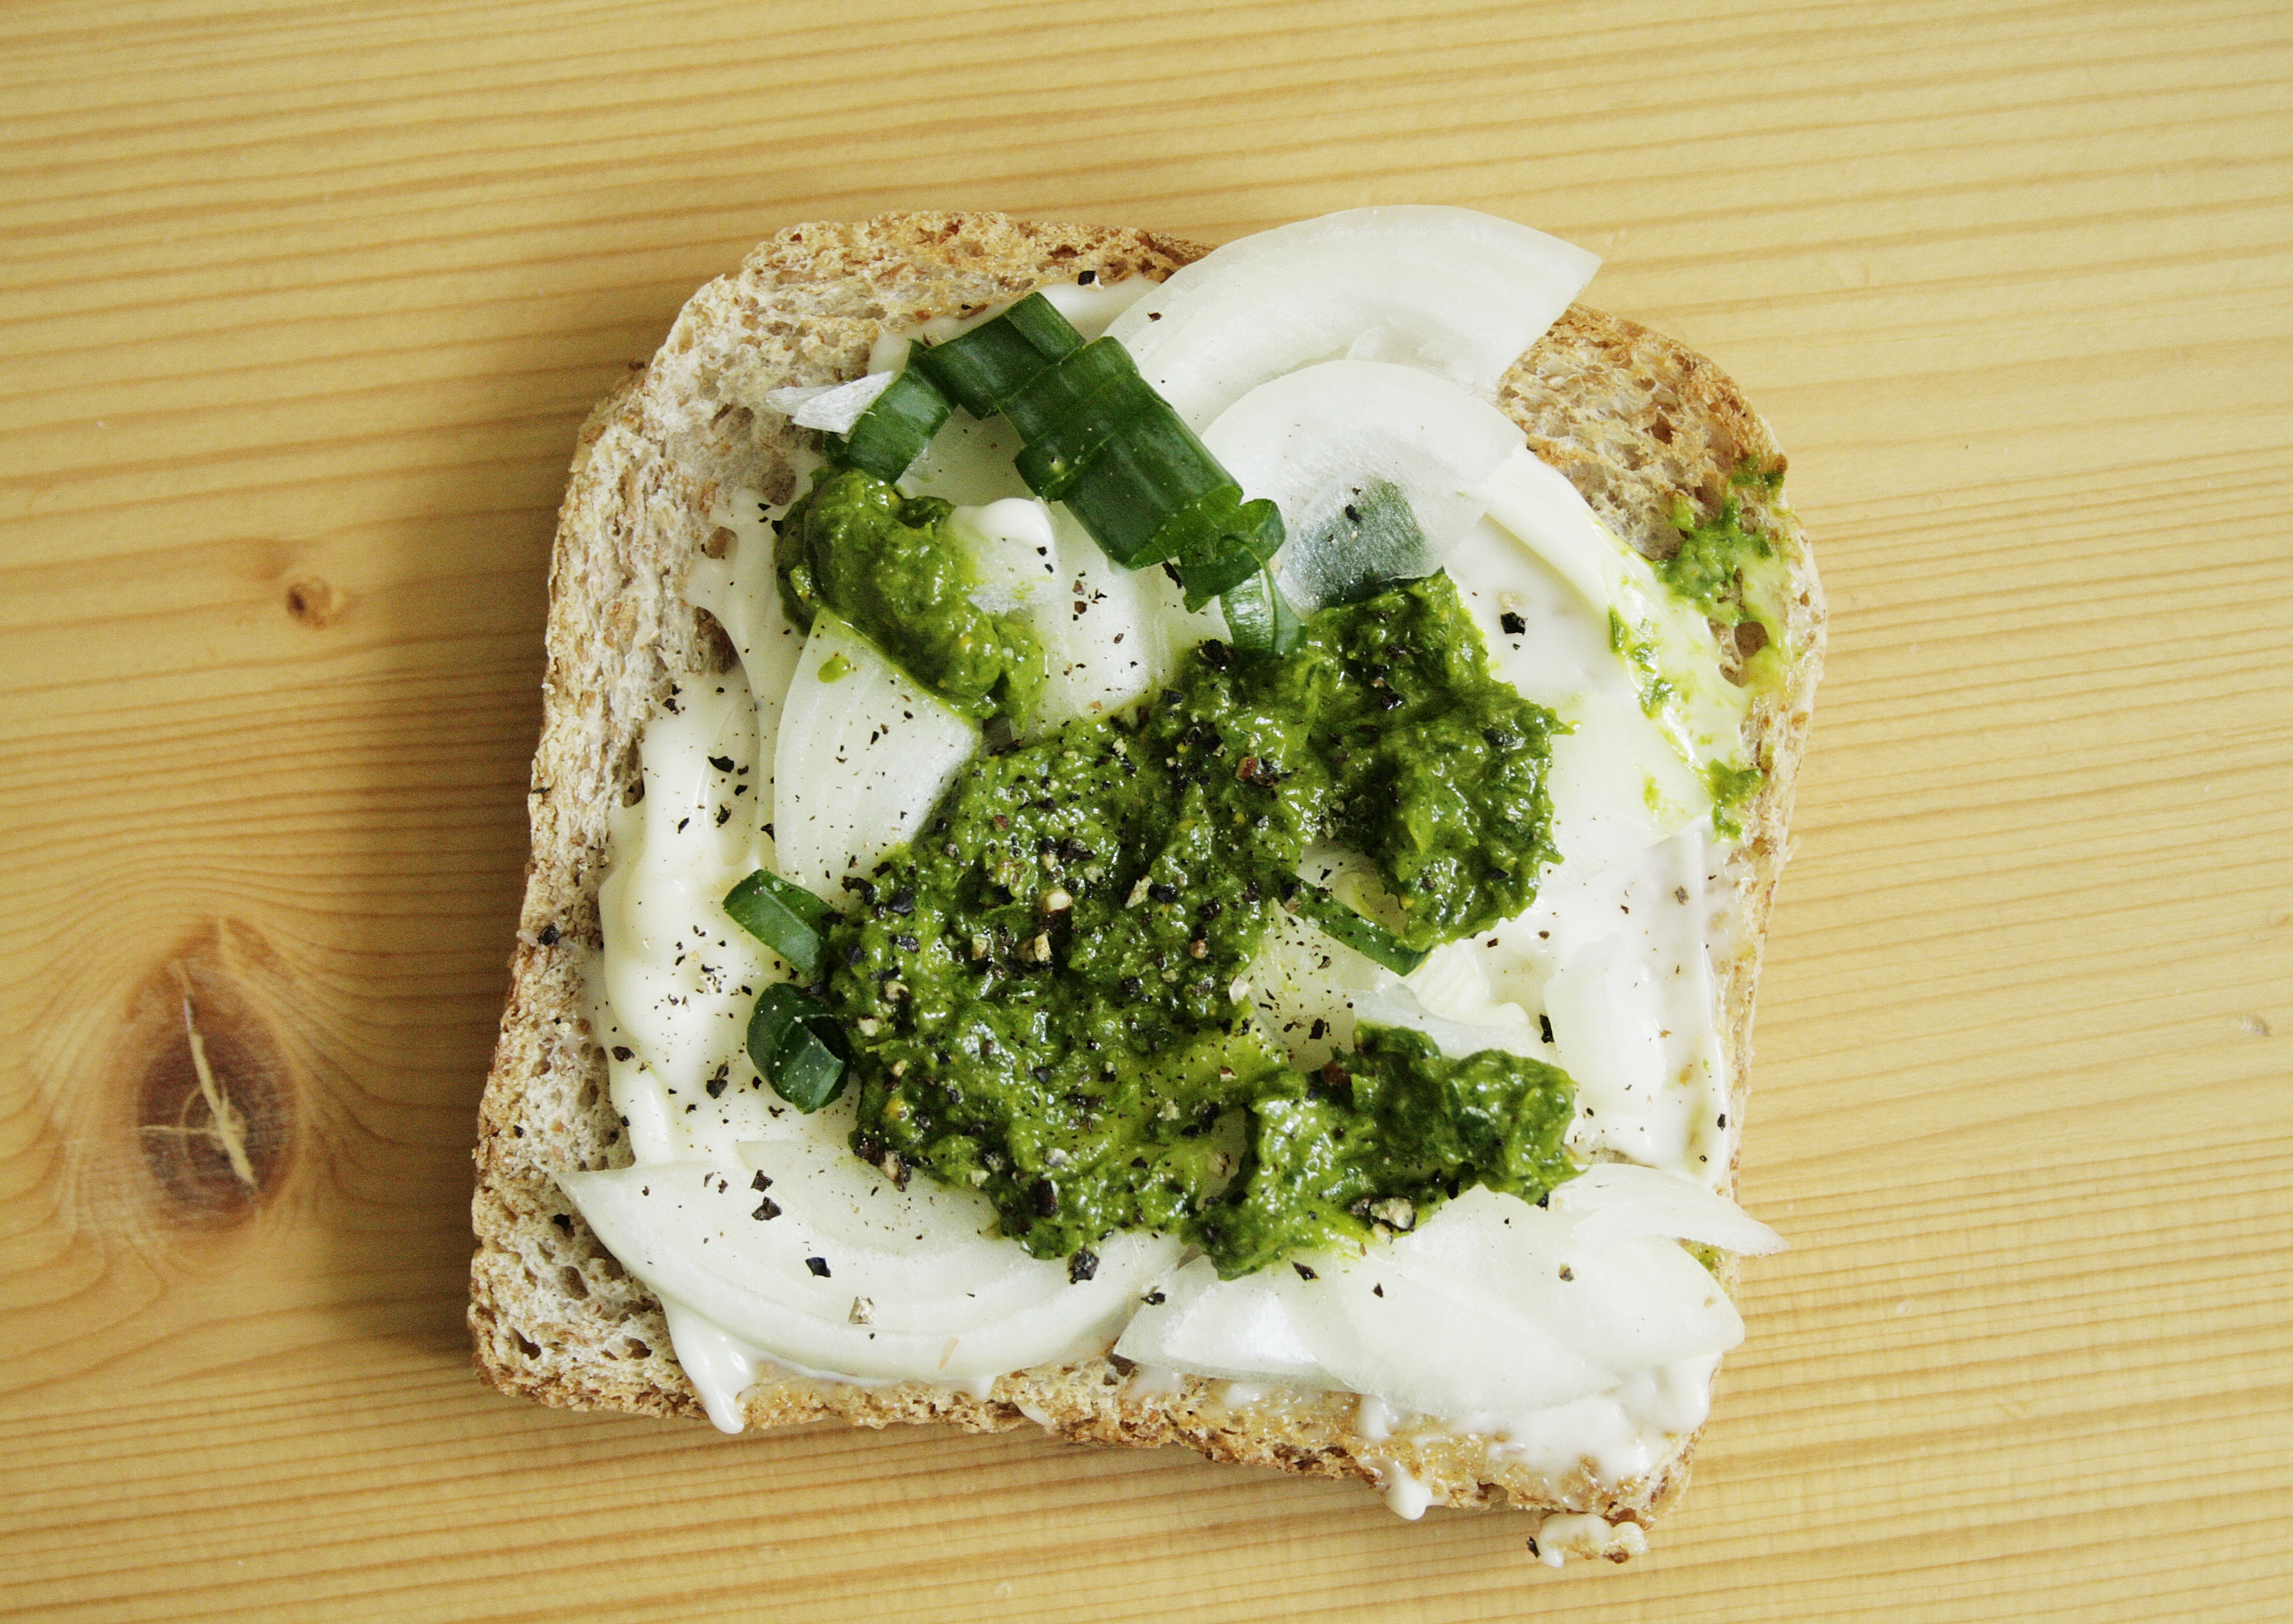
dish, meal, food, produce, vegetable, snack, cuisine, dairy product, onion, sandwich, asian food, vegetarian food, bear's garlic